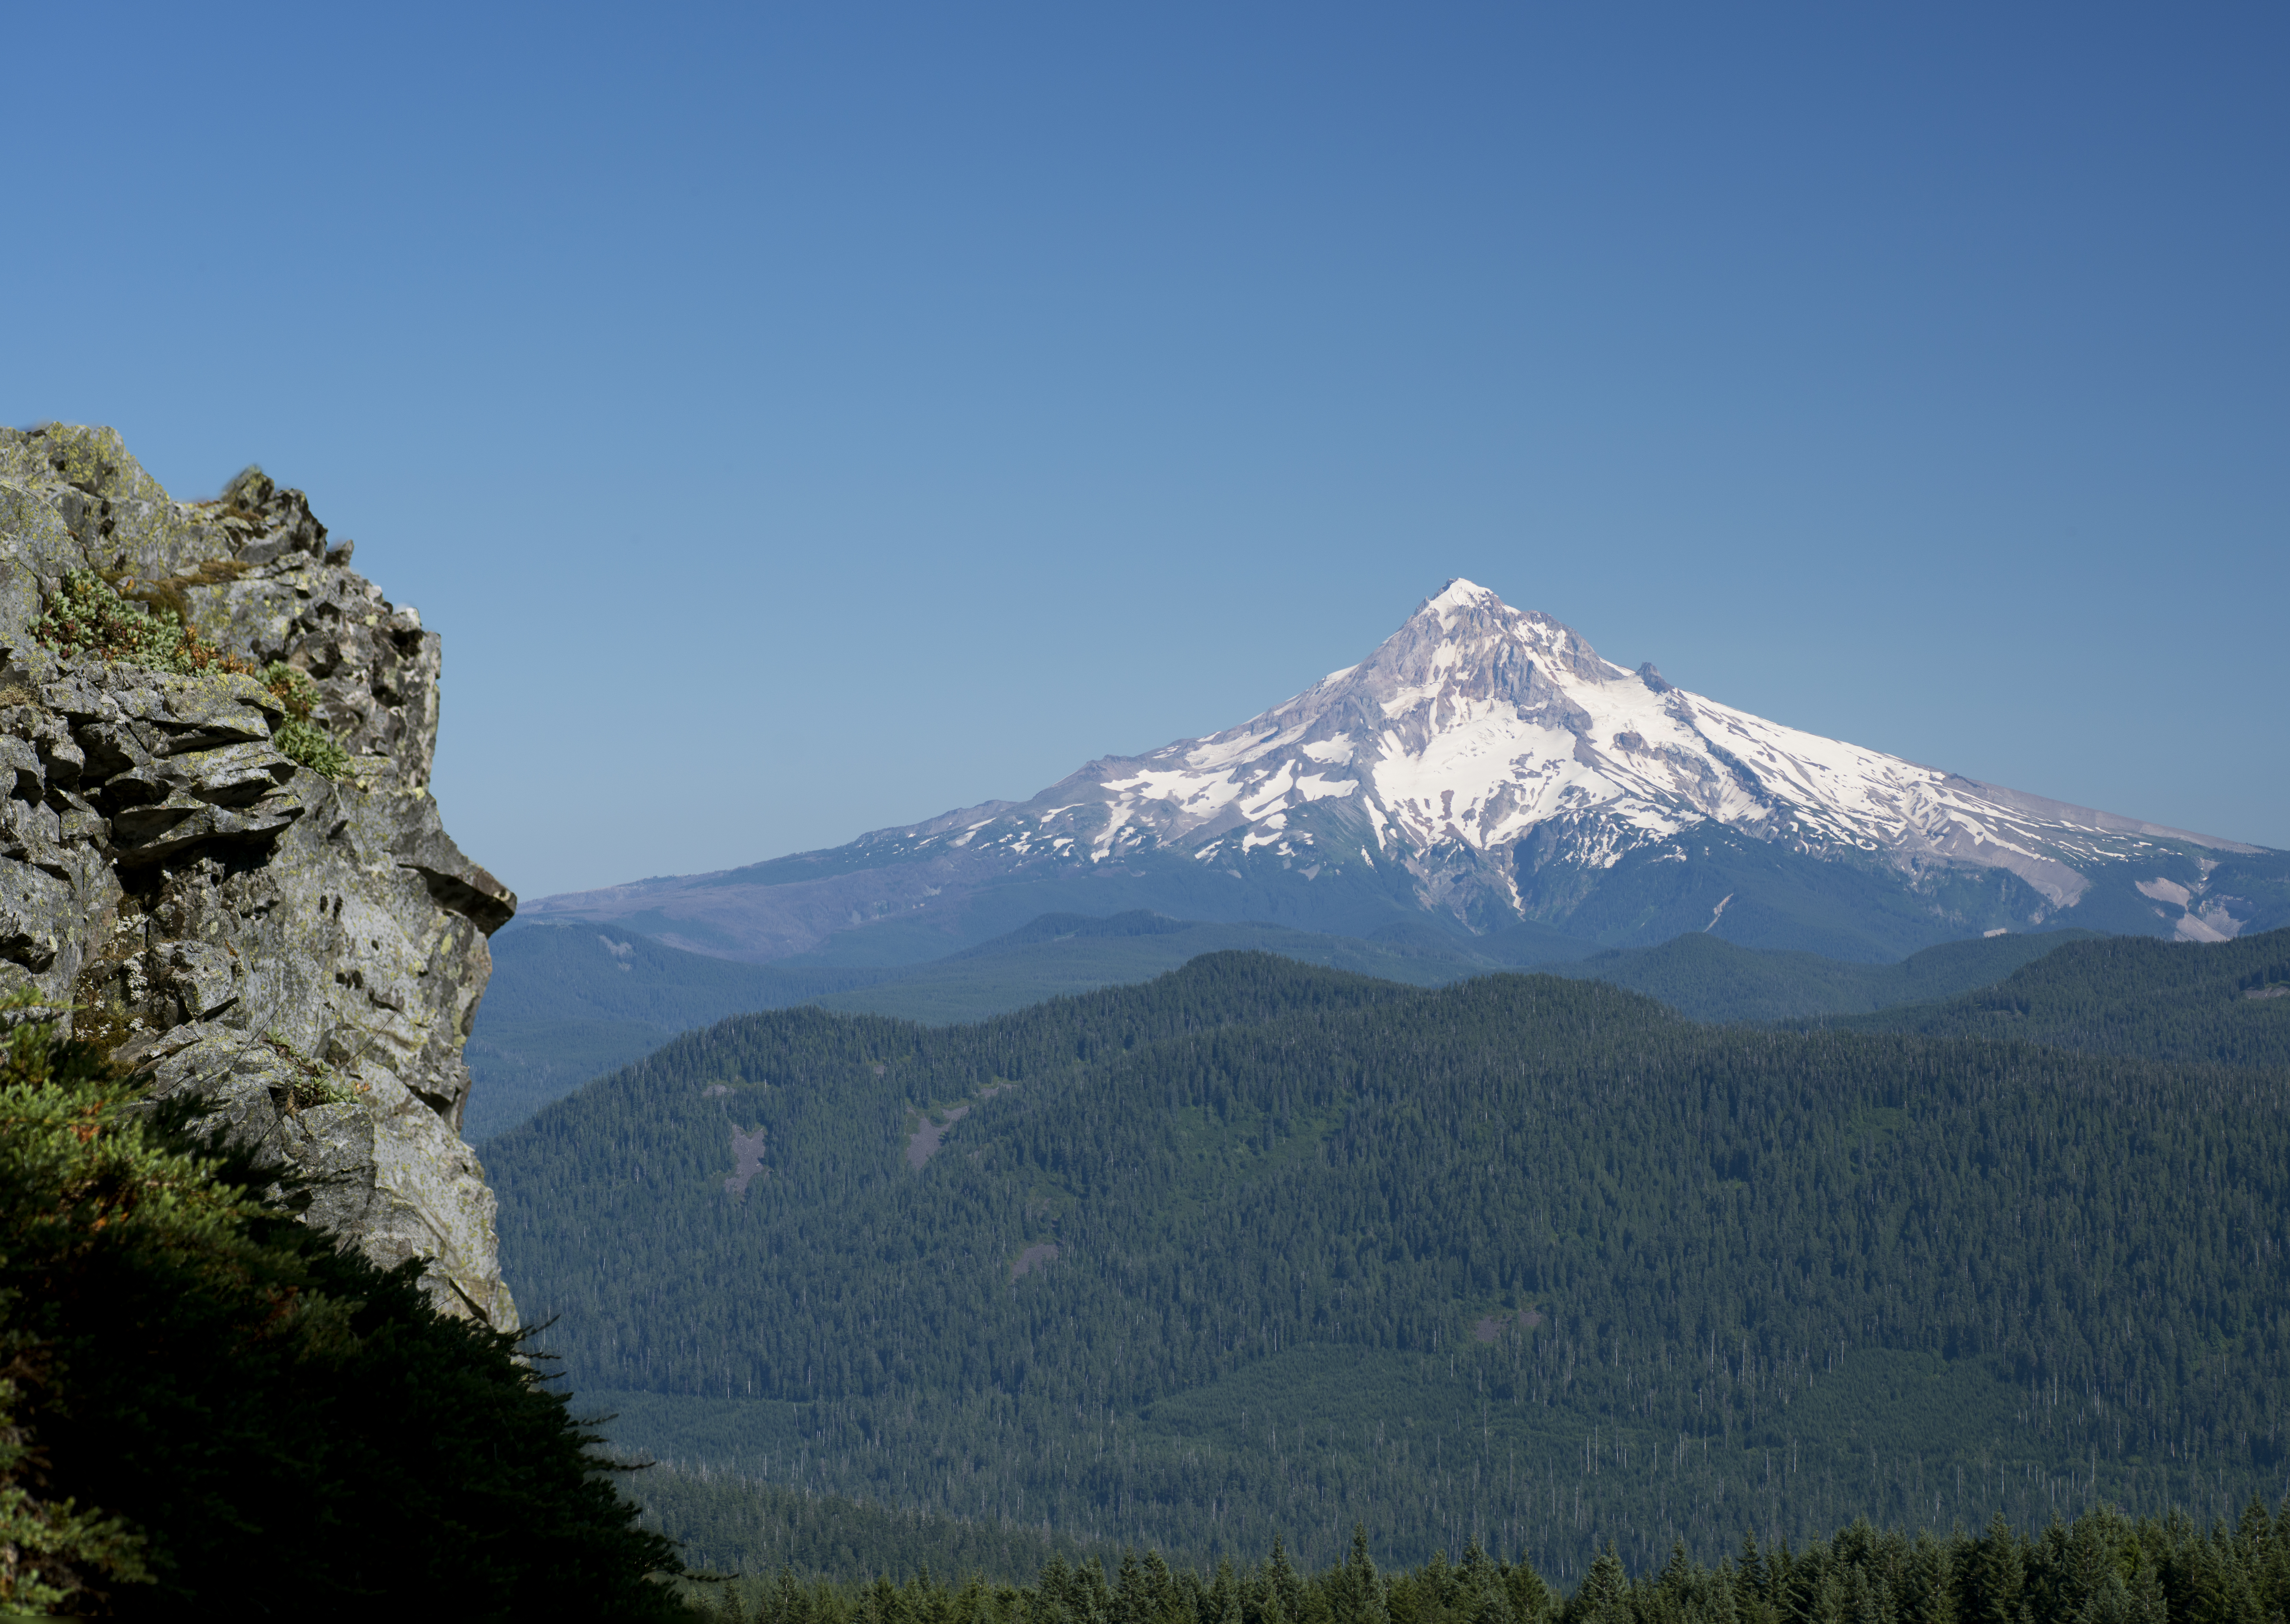
landscape, nature, wilderness, walking, mountain, hill, adventure, valley, mountain range, national park, ridge, summit, alps, plateau, fell, oregon, mounthood, landform, mountain pass, geographical feature, mountainous landforms